Eucharist in the Catholic Church

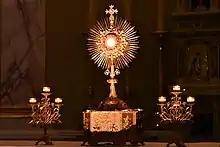
Eucharist displayed for adoration

Eucharist is the name that Catholic Christians give to the sacrament by which, according to their belief, the body and blood of Christ are present in the bread and wine consecrated during the Catholic eucharistic liturgy, generally known as the Mass. The definition of the Eucharist in the 1983 "Code of Canon Law" as the sacrament where Christ himself “is contained, offered, and received” points to the three aspects of the Eucharist according to Catholic theology: the real presence of Christ in the Eucharist, Holy Communion, and the holy sacrifice of the Mass.